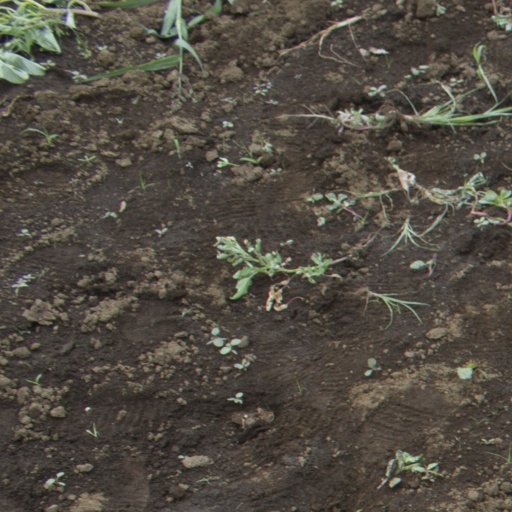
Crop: soybean